Alberto Jerez Horta

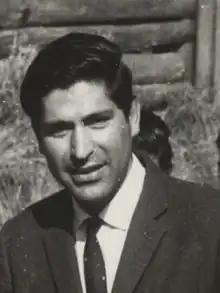

Alberto Jorge Jerez Horta (2 July 1927 – 18 October 2023) was a Chilean lawyer and politician. A member of the Christian Democratic Party, he served in the Chamber of Deputies from 1961 to 1969 and the Senate from 1969 to 1973.